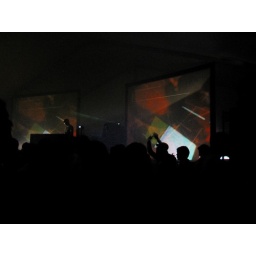
Armin van Buuren video by Giles Hendrix and Joshua Goldberg